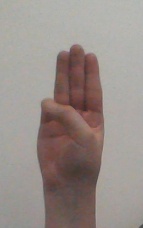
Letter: thaa